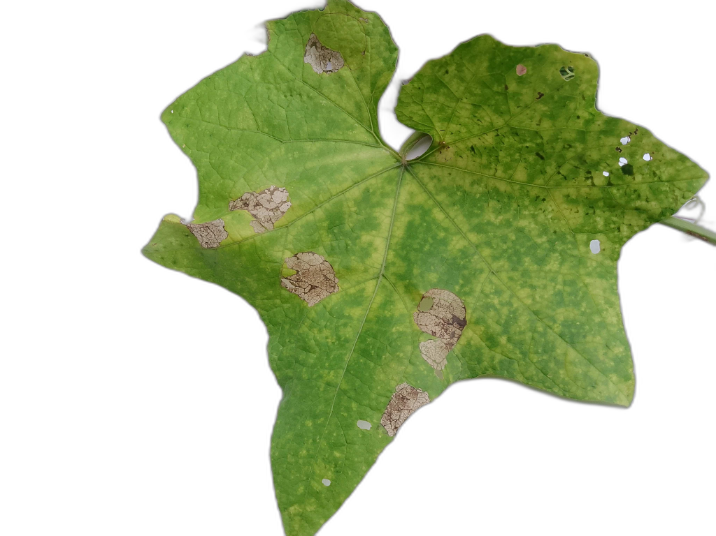
Crop: Zucchini
Label: Downy_Mildew